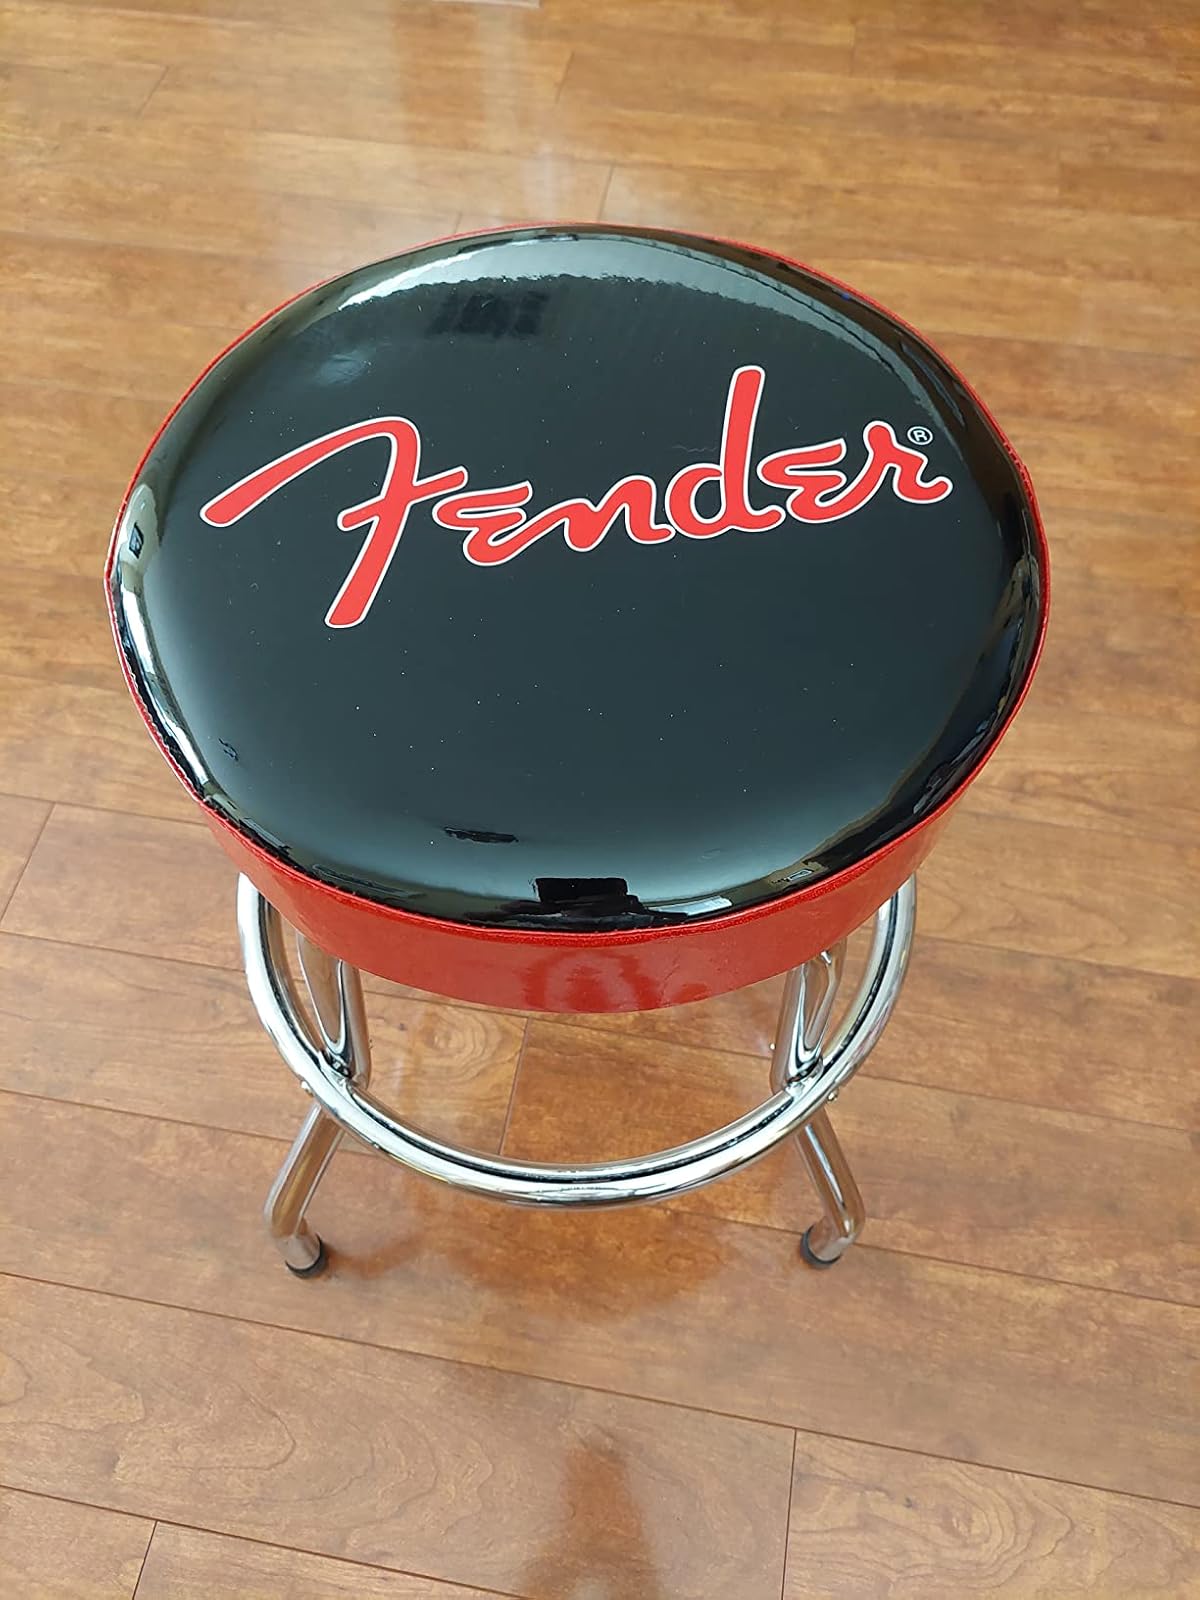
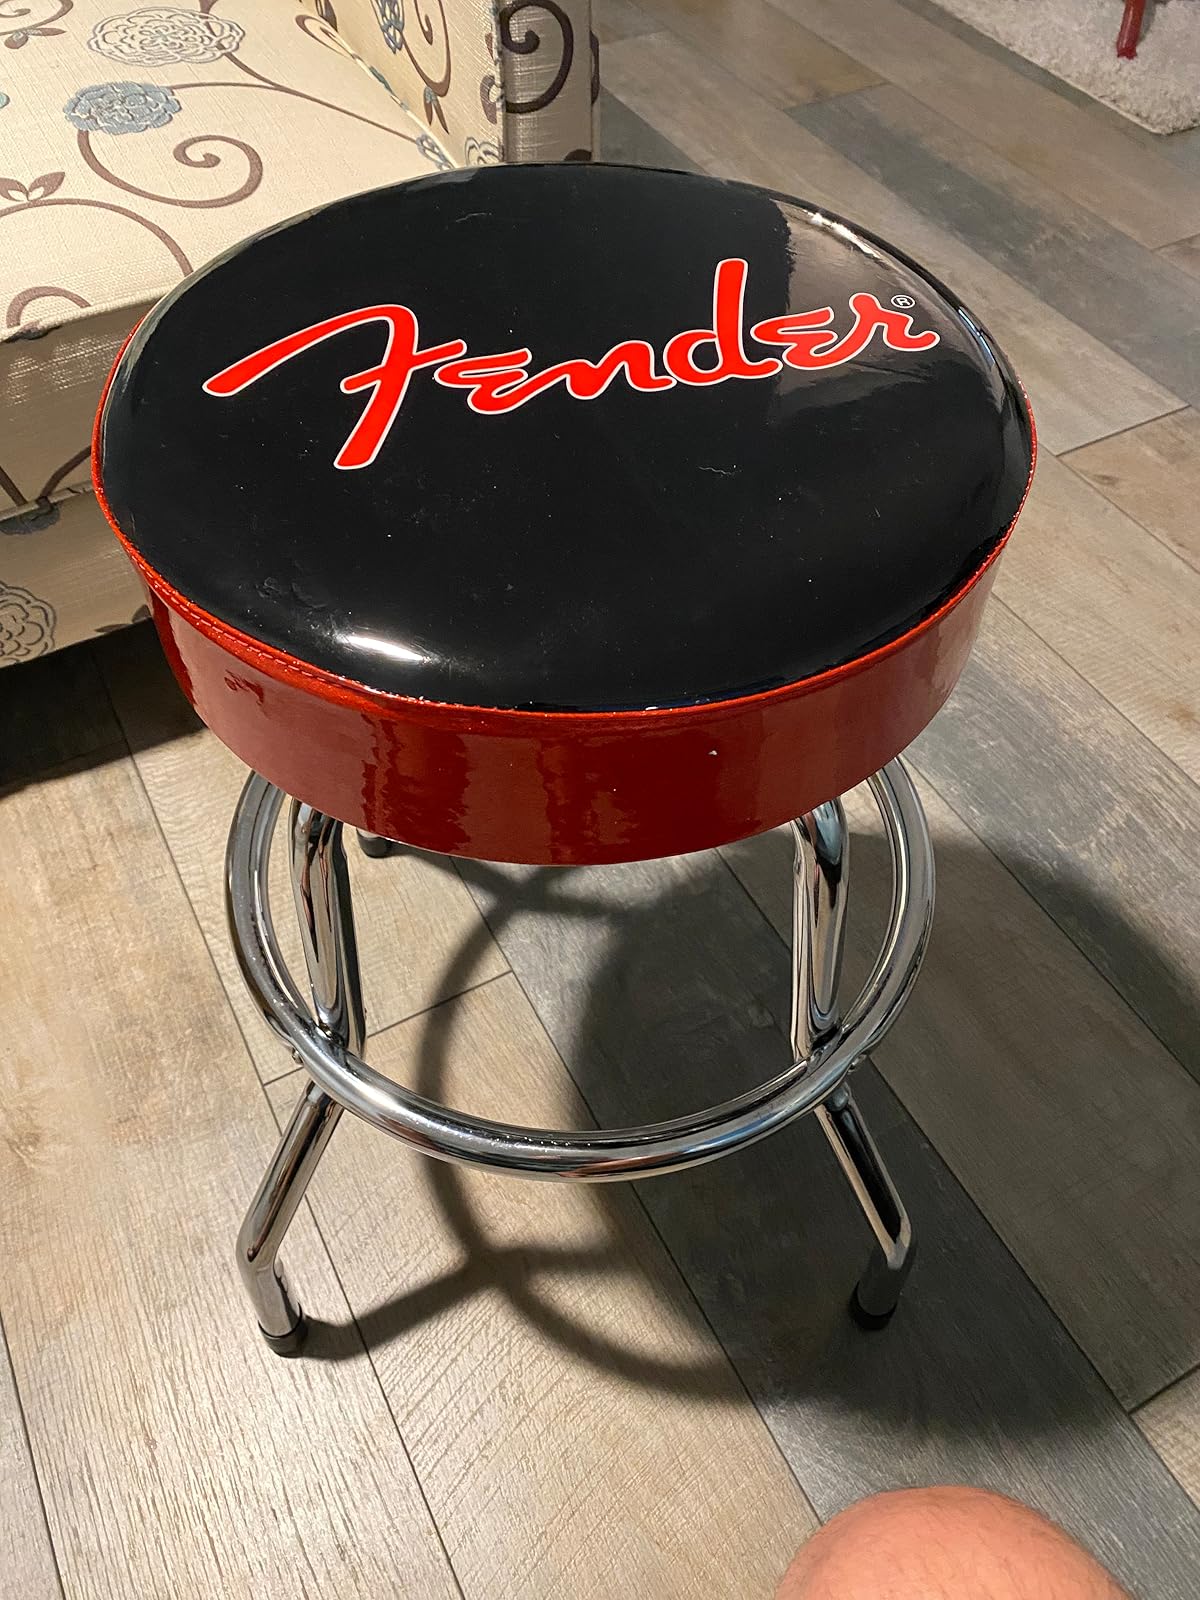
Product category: stool
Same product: yes